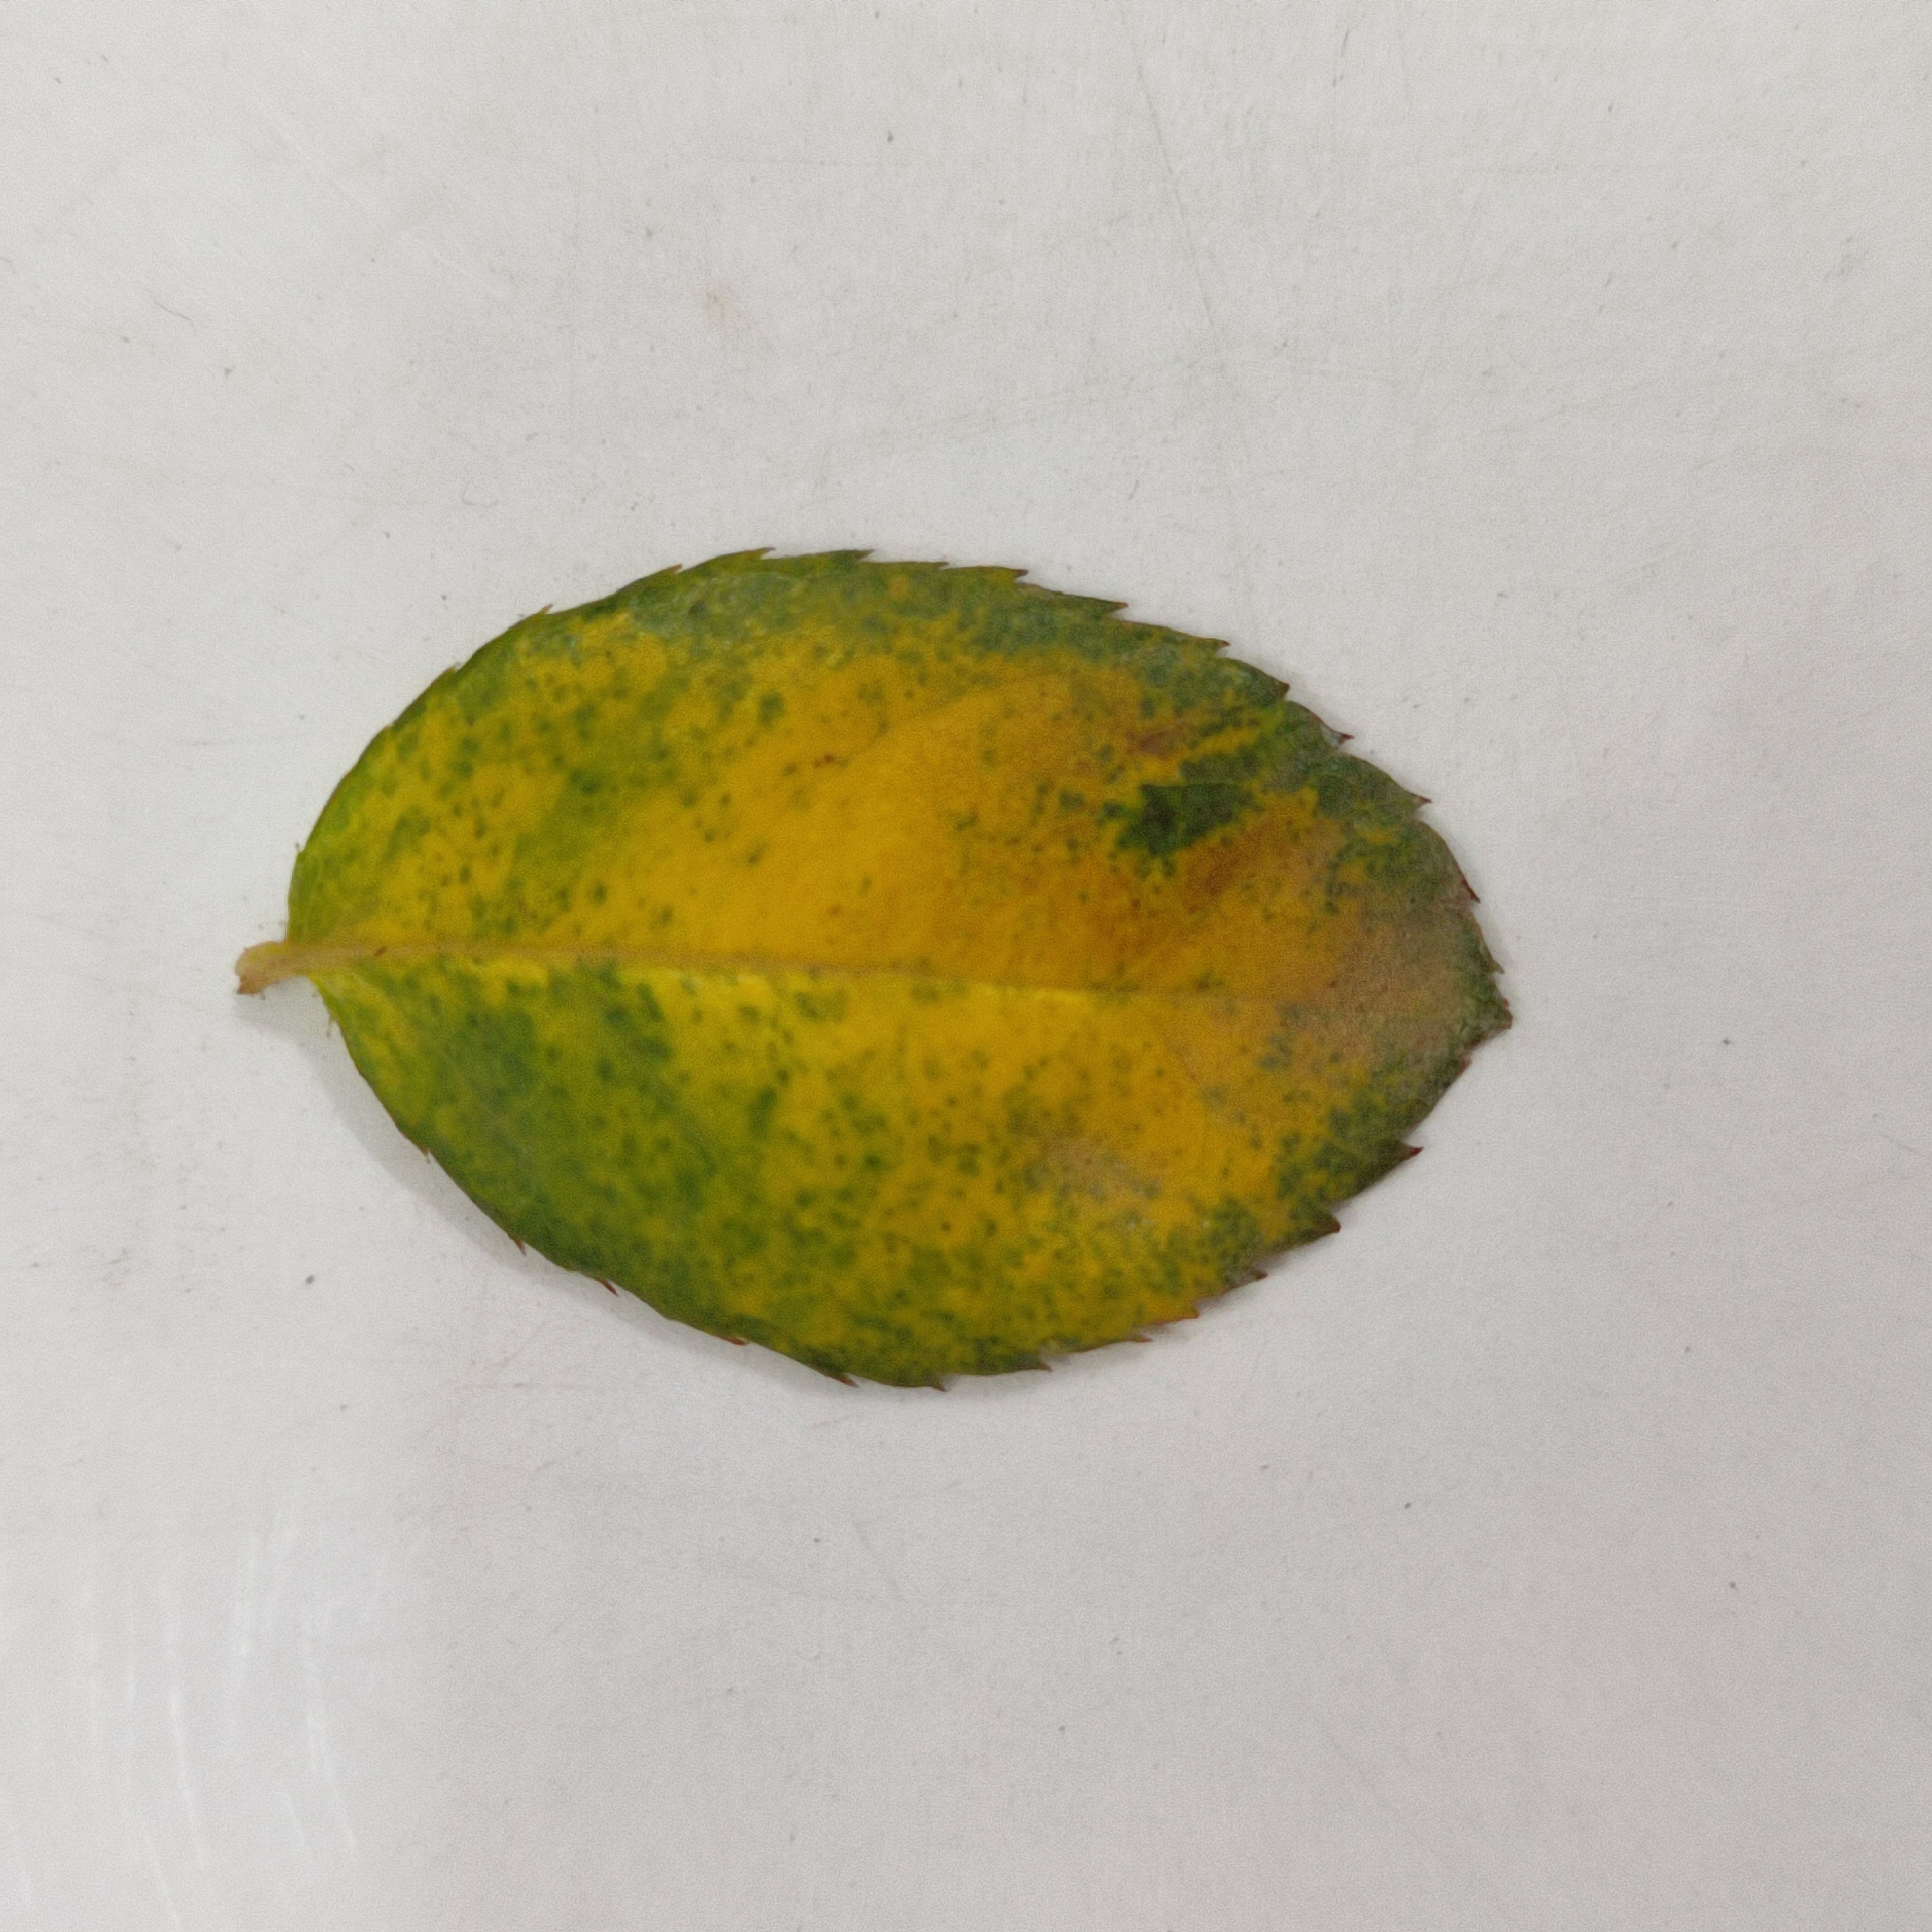
Label: Yellow Mosaic Virus